Chitas

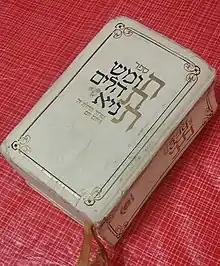
Chitas Book

Chitas or Chitat is a Hebrew acronym for "Chumash" (the five books of Moses), "Tehillim" (Psalms), and "Tanya" (a seminal work of Hasidic philosophy by Rabbi Schneur Zalman of Liadi). These are considered basic Jewish texts according to the Chabad Jewish community, a Hasidic group. It is their custom to study these works according to a yearly cycle, which is known colloquially as "doing "ChiTaS"."